Increase Mather

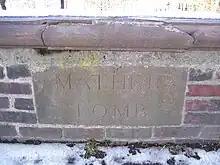
The Mather tomb in Copp's Hill Burying Ground

On September 27, 1722, he fainted and was thereafter bedridden. In August 1723, he suffered bladder failure and died three weeks later on August 23, 1723, in Boston, aged 84. He was buried in Copp's Hill Burying Ground.